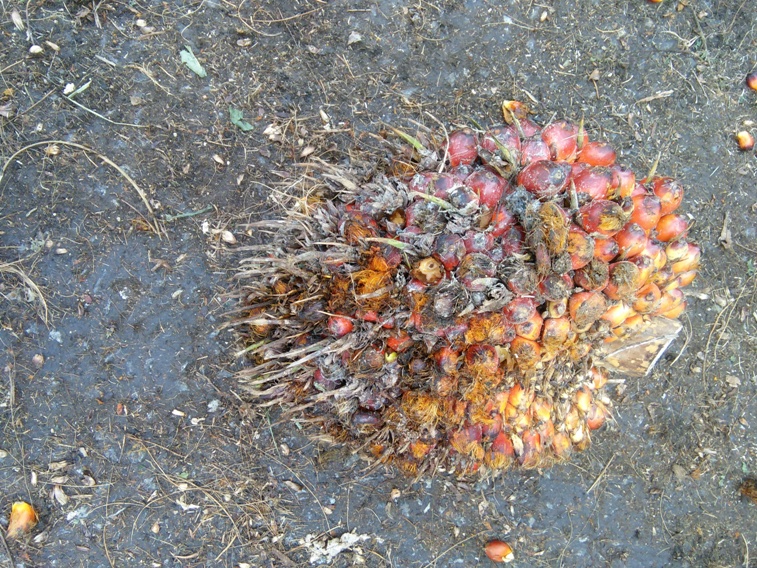
Ripeness: Ripe